Soybean

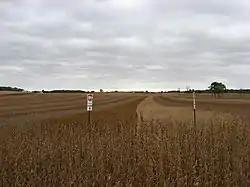
Different varieties of soybeans being grown together

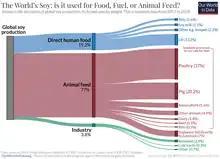
Breakdown of what the world's soy was used for in 2018

While the origins and history of Soybean cultivation in the Eastern Himalayas is debated, it was potentially introduced from southern China, more specifically Yunnan province. Alternatively, it could have reached here through traders from Indonesia via Myanmar. Northeast India is viewed as a passive micro-centre within the soybean secondary gene centre. Central India is considered a tertiary gene centre particularly the area encompassing Madhya Pradesh which is also the country largest soybean producer.